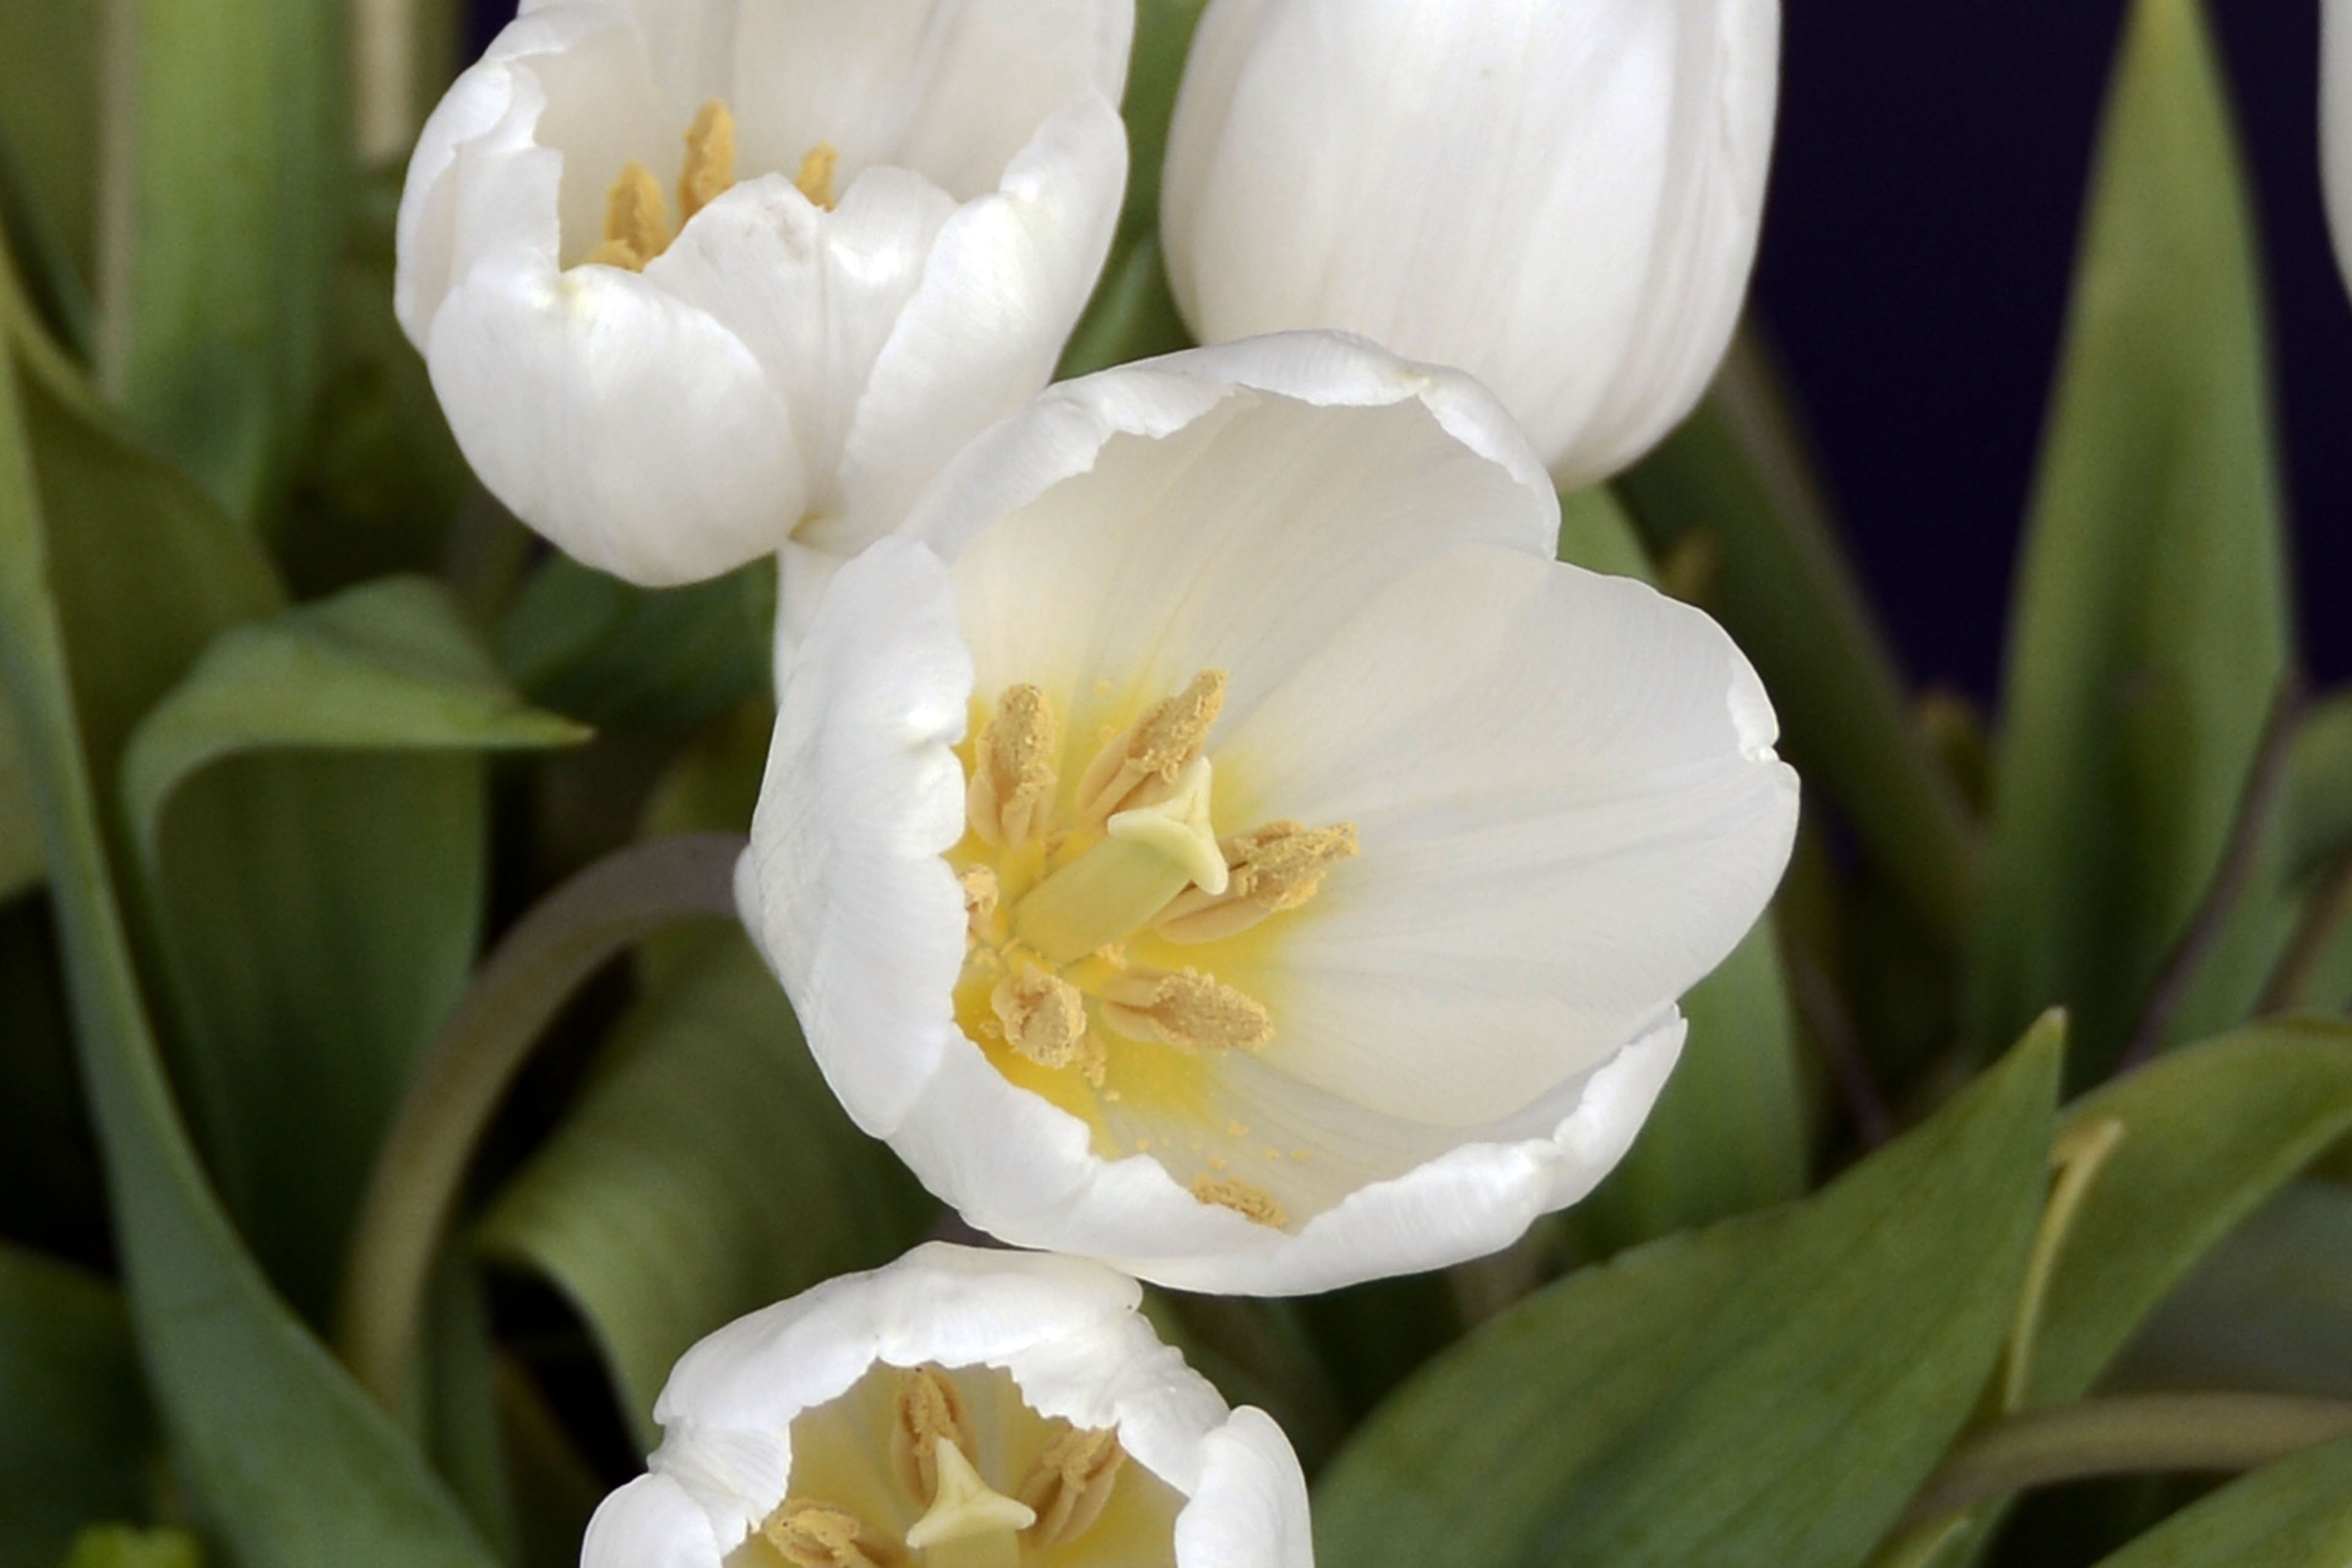
nature, plant, white, flower, petal, tulip, bouquet, spring, green, botany, colorful, flora, flowers, cheerful, background, narcissus, tulips, bouquet of flowers, spring flowers, spring awakening, fr hlingsanfang, flowering plant, tulip flower, land plant